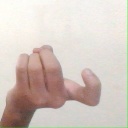
अक्षर: ज